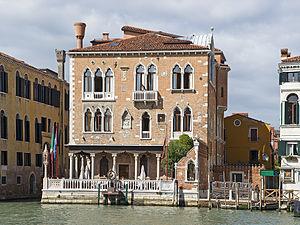
Dorsoduro est un des six sestieri de Venise. Il occupe la partie méridionale de la ville, au sud des sestieri de Santa Croce et San Polo, englobant également les îles situées au sud du canal de la Giudecca, à l'exception de l'île de San Giorgio Maggiore qui appartient au sestiere de San Marco.
Le Grand Canal est la principale artère maritime qui traverse Venise, en Italie.
Cet article recense les principaux palais de Venise.